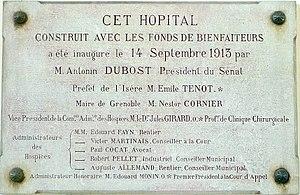
Plaque d'inauguration de l'hôpital civil de Grenoble (sept. 1913)
Le centre hospitalier universitaire Grenoble-Alpes est un centre hospitalier universitaire français. D'une capacité totale de 2 158 lits en 2015, c'est le principal établissement hospitalier de l'agglomération grenobloise et de l'Isère. Installé au centre du campus santé, le CHU de Grenoble reçoit tous les appels de l'ensemble des communes iséroises passés au 15, numéro téléphonique du Service d'aide médicale urgente via son centre de réception et de régulation des appels. Il est également en charge depuis 2011 du numéro national pour les appels d’urgence, le 114, destiné aux personnes sourdes et malentendantes.